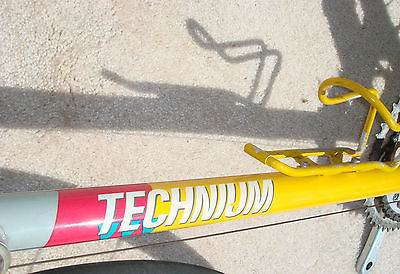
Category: bicycle